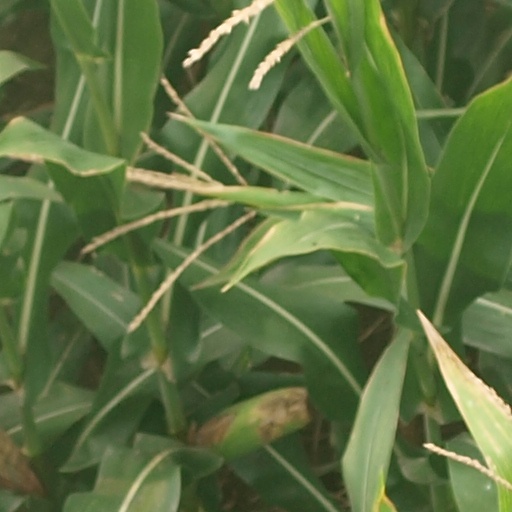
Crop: maize; corn